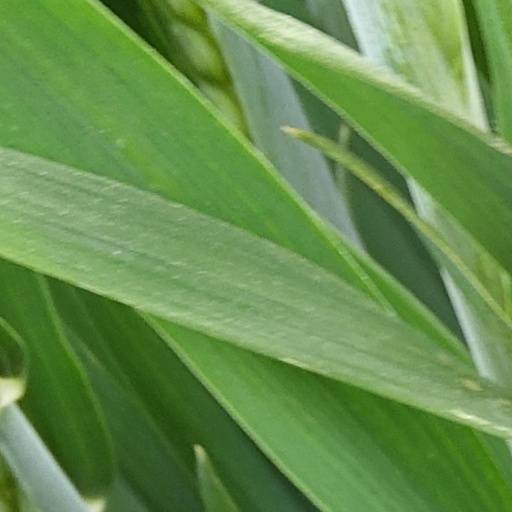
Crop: wheat